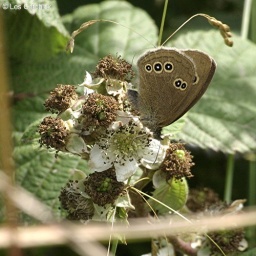
This was one of several butterflies seen beside the track walking between my car and Wem Moss Reserve.